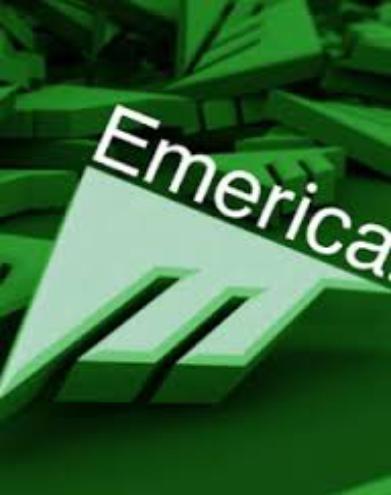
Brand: Emerica
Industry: Clothes